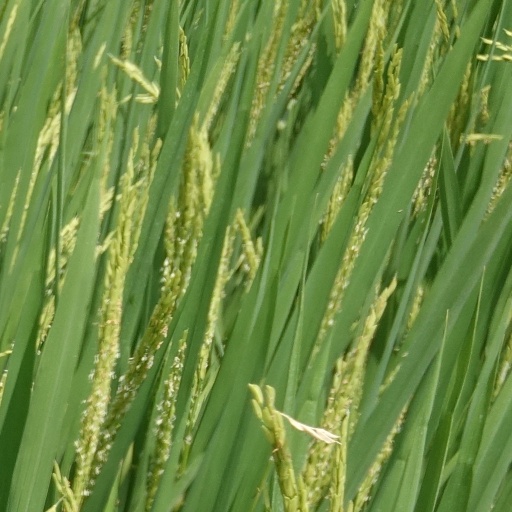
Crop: rice